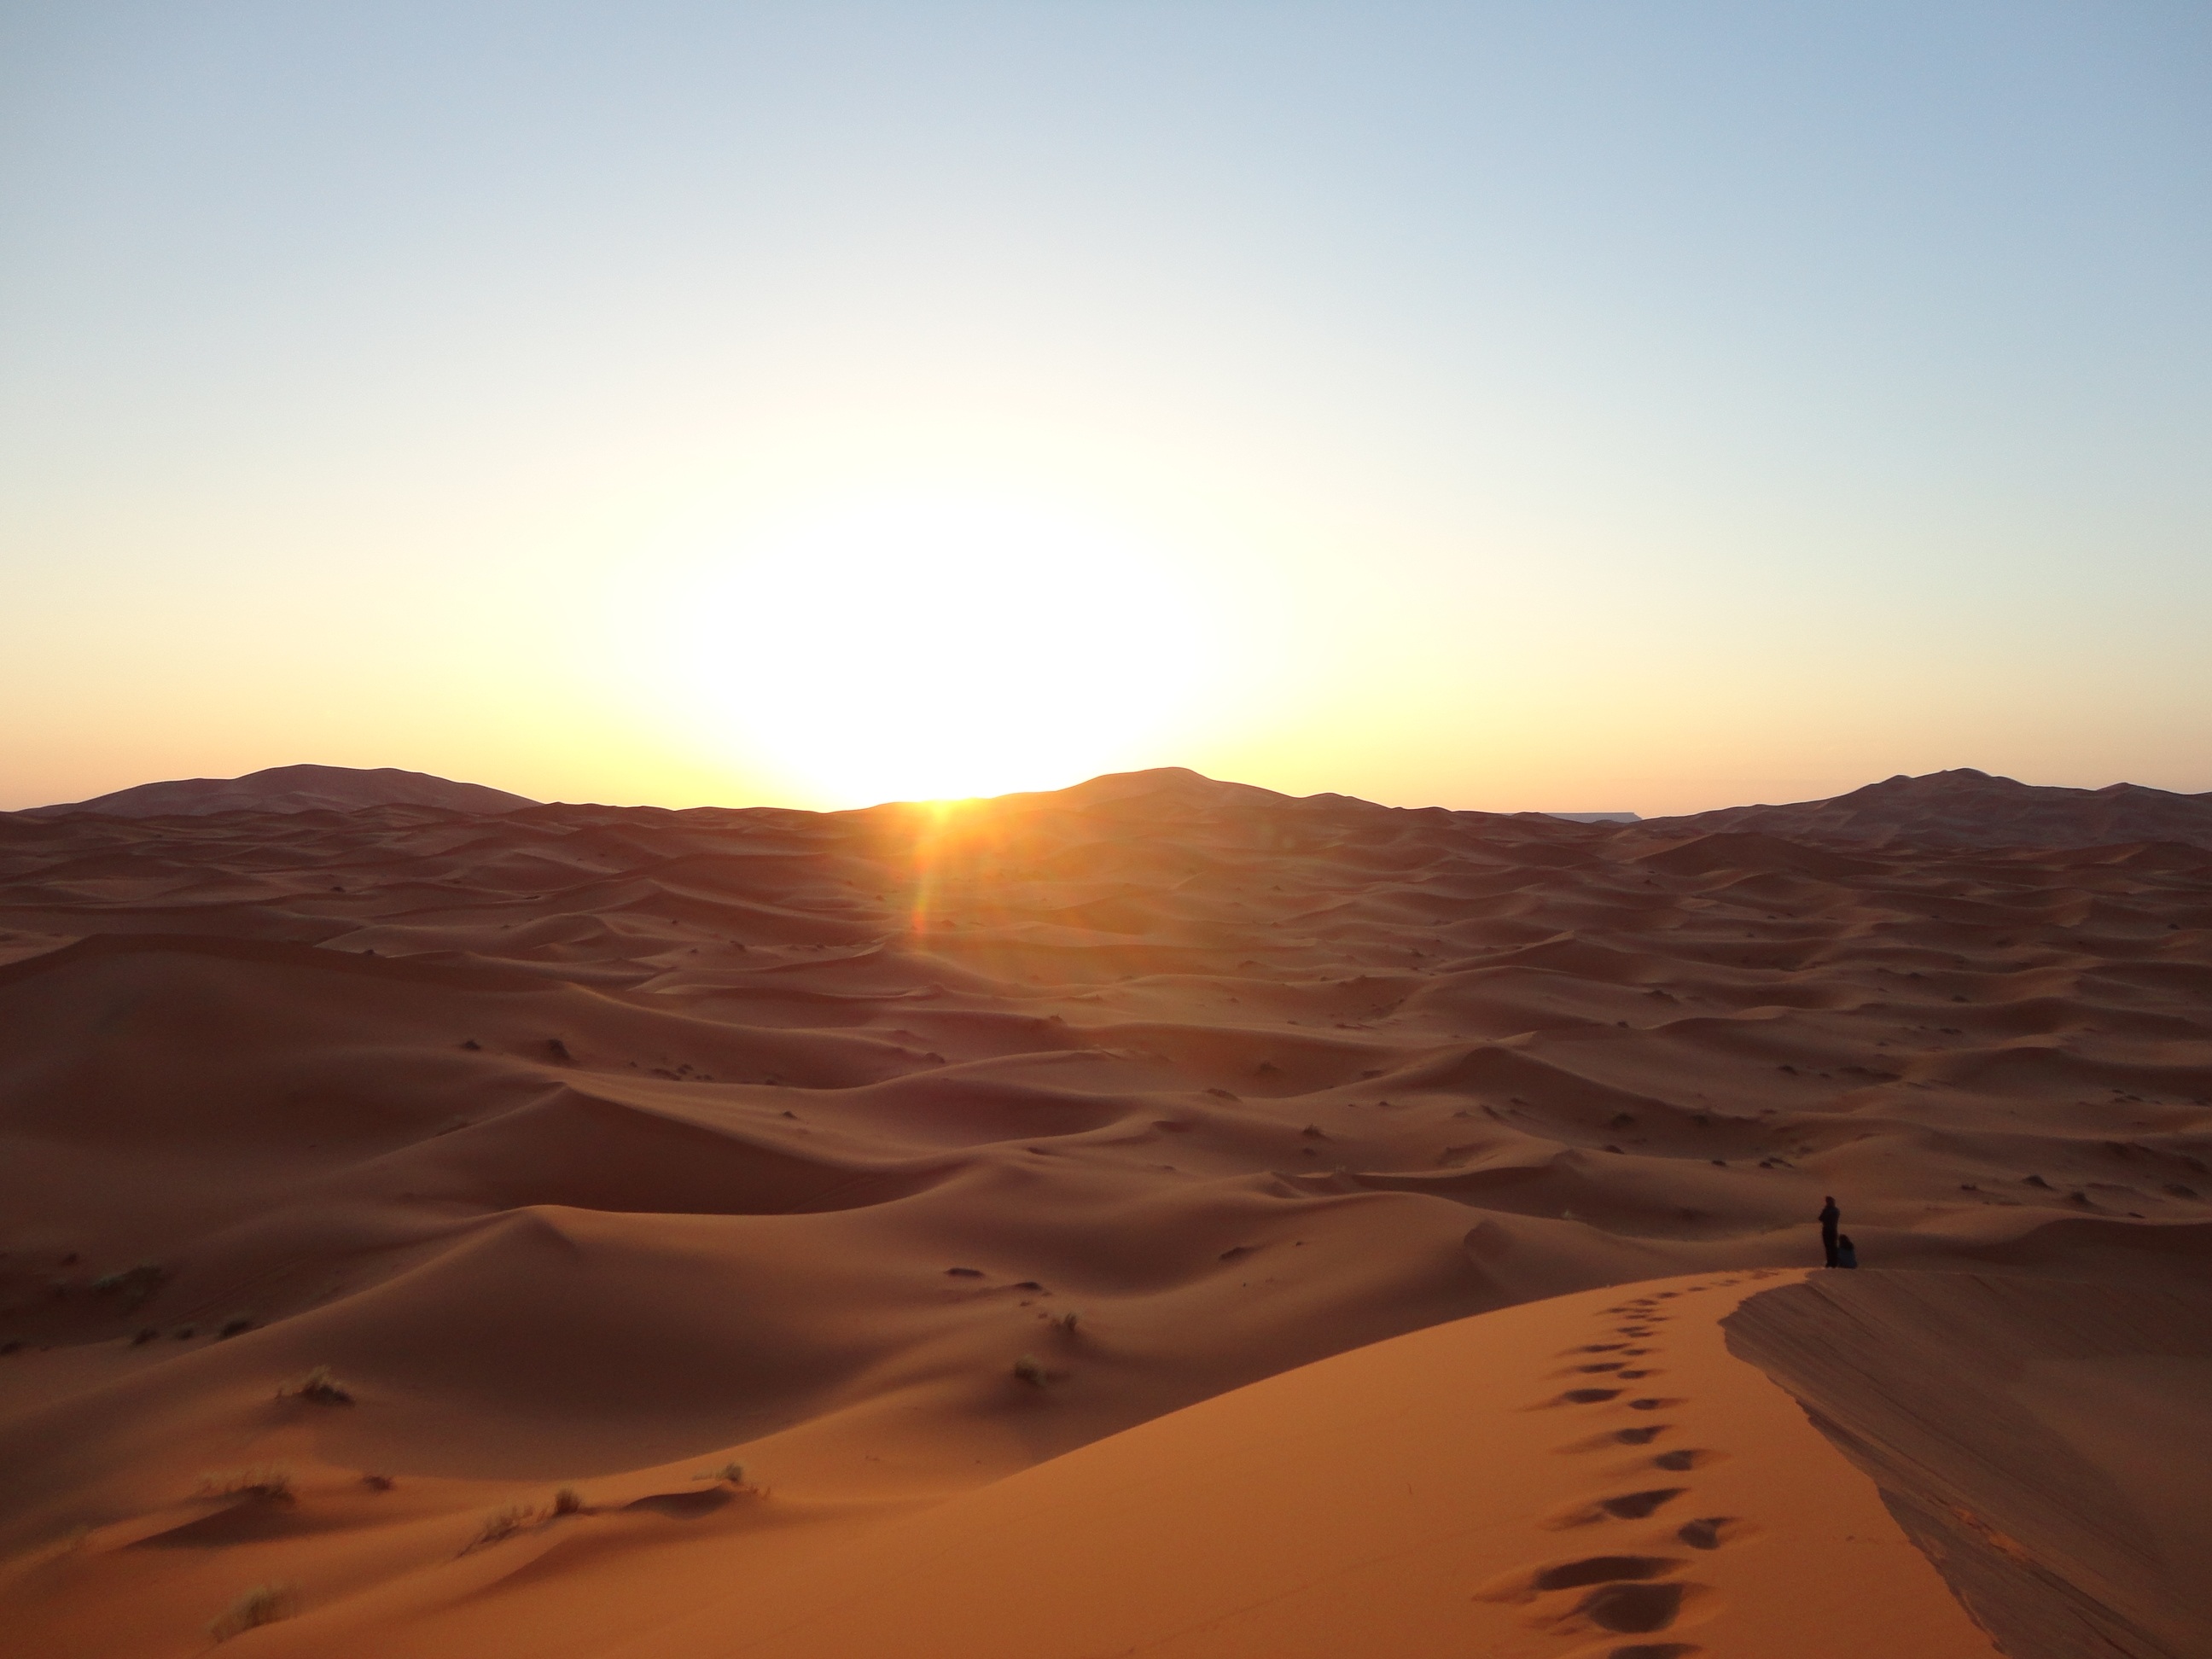
landscape, sand, sunshine, sun, sunrise, desert, dune, travel, dunes, plateau, morocco, habitat, sahara, wadi, landform, erg, natural environment, geographical feature, aeolian landform